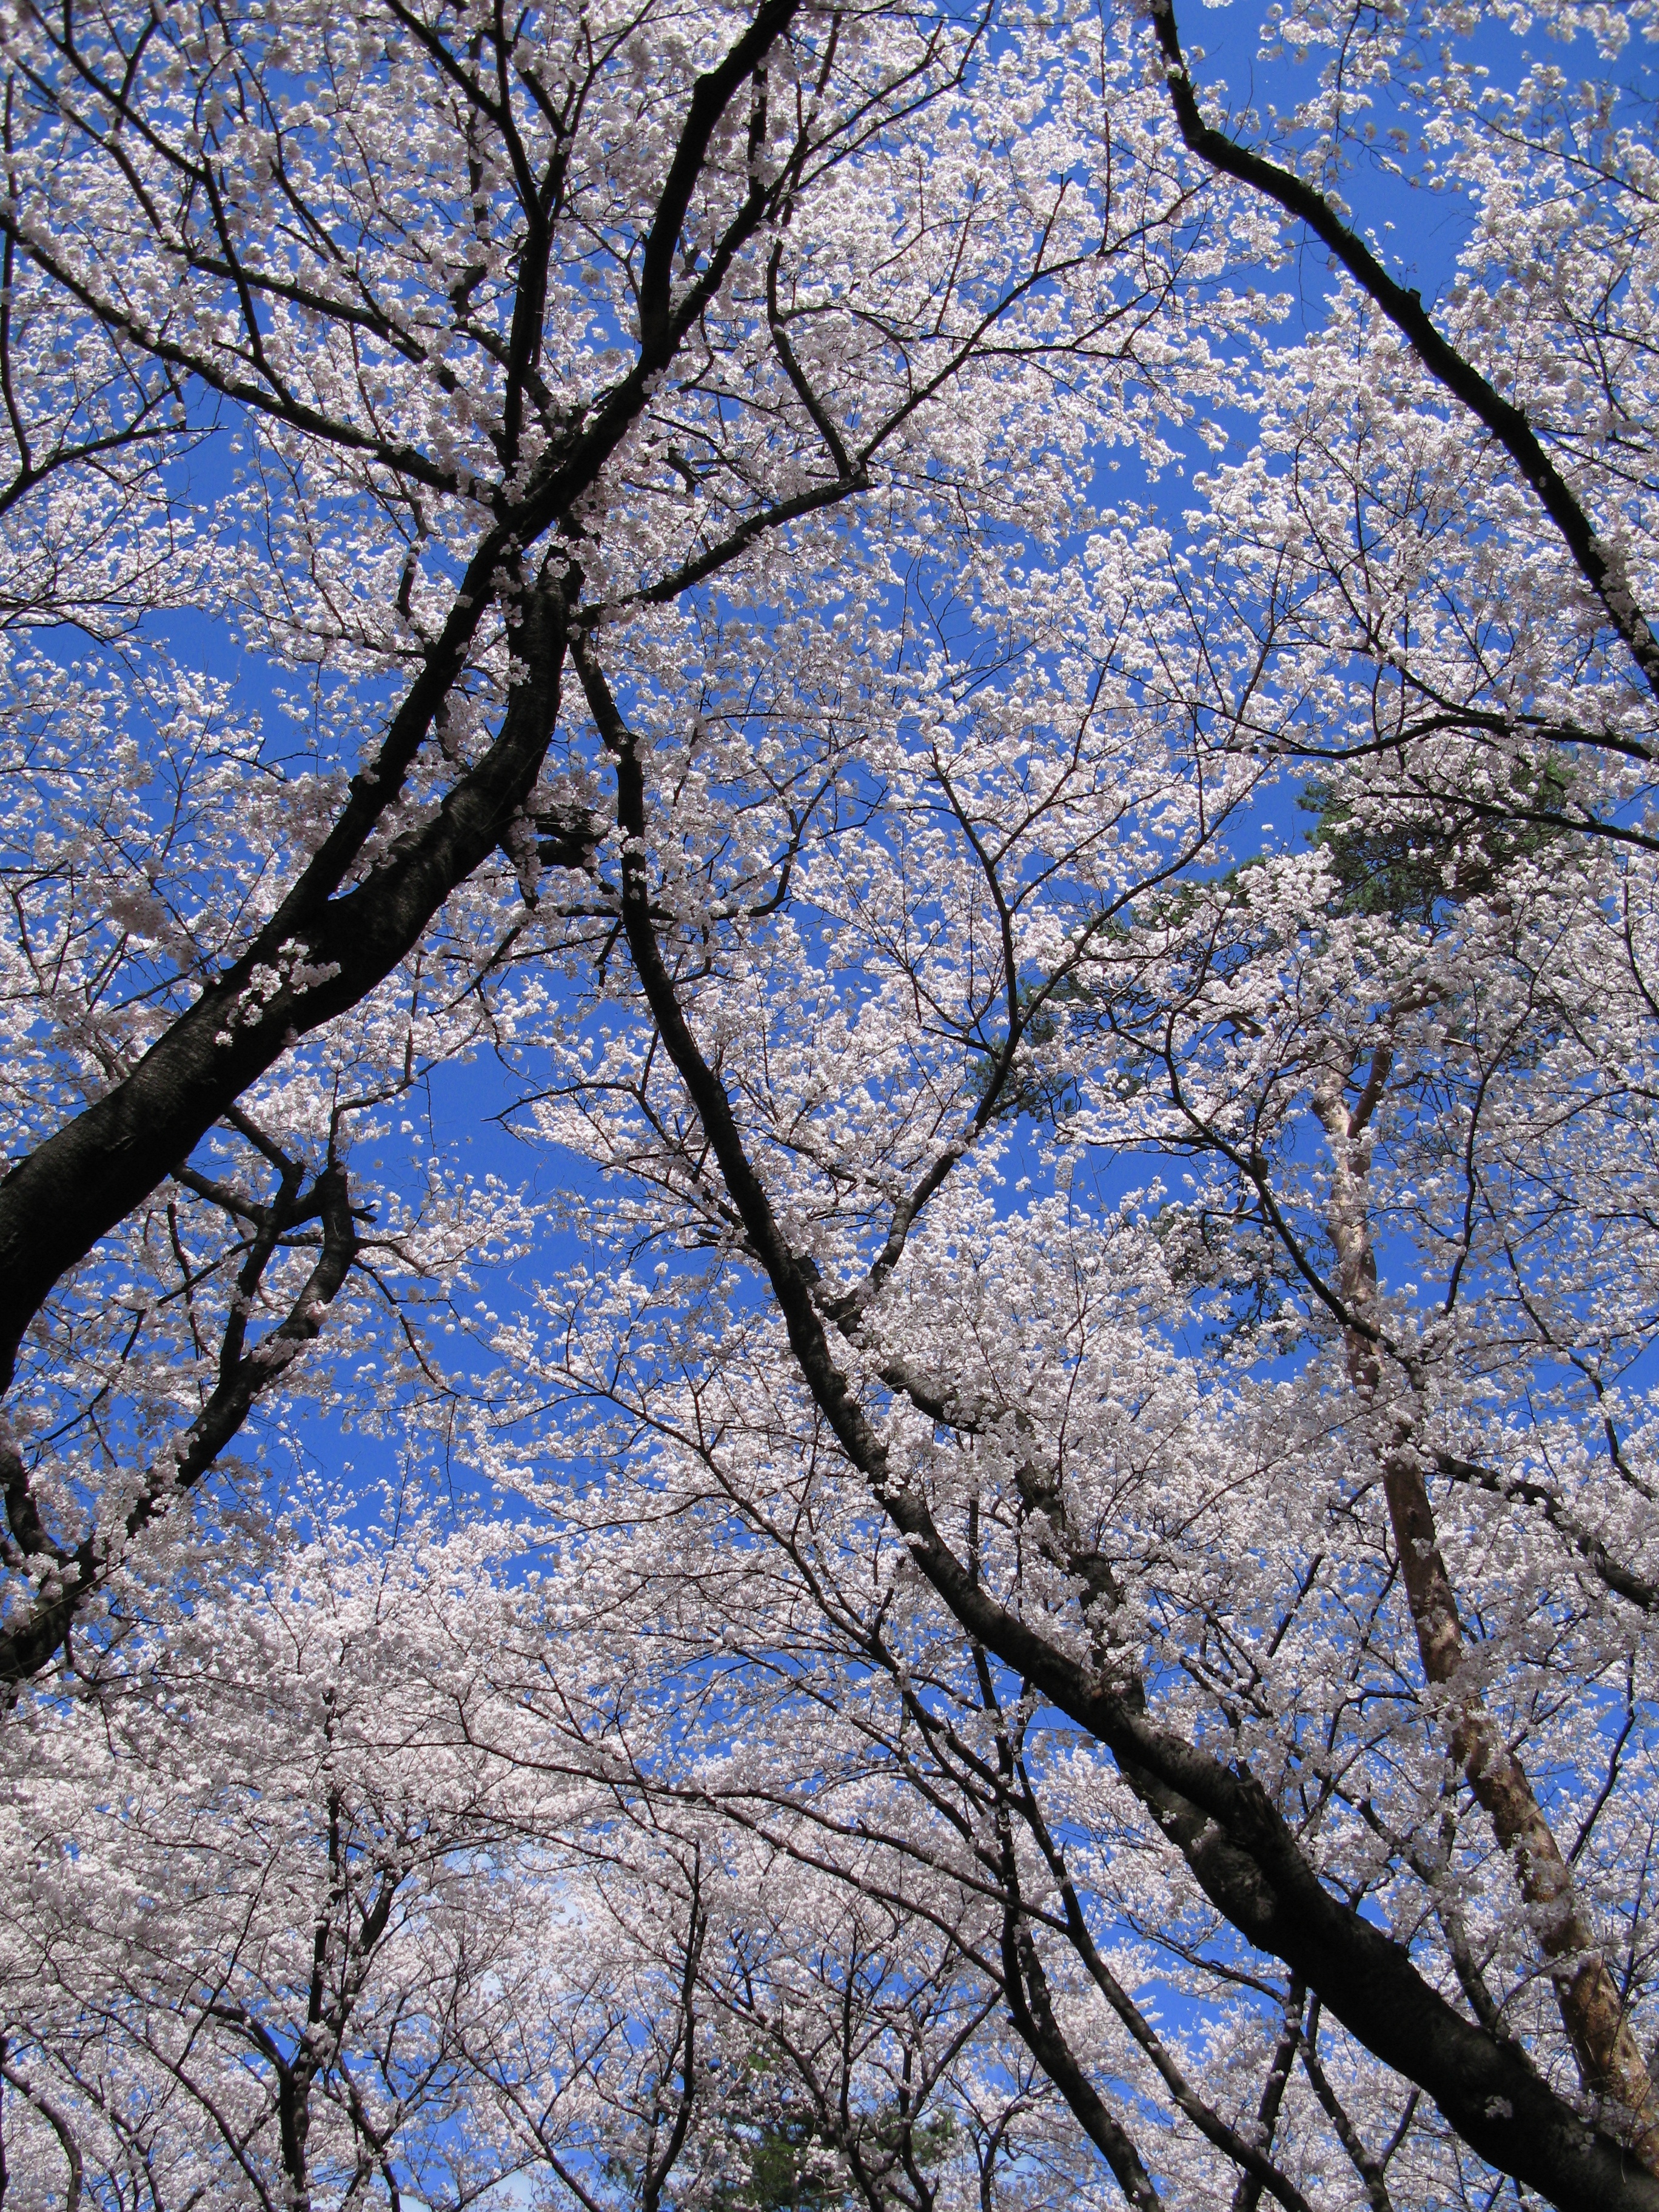
tree, branch, blossom, plant, flower, spring, high, cherry blossom, sakura, hires, cherry, flowerpicturesnolimits, hi, res, powershotg7, canong7